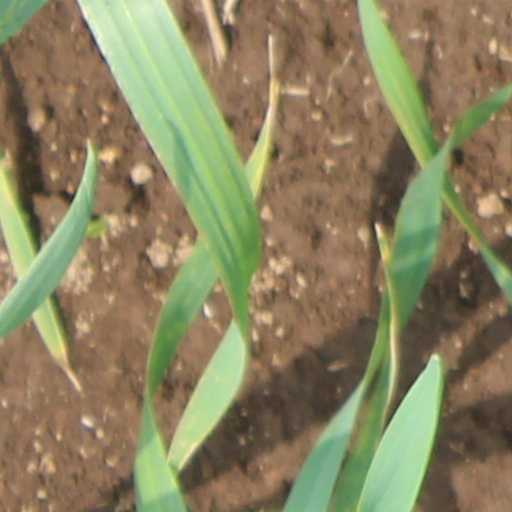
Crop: wheat